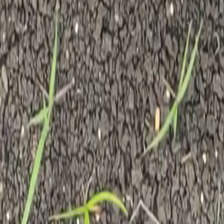
Weed species: Digitaria_SP_(Digitaria Sanguinalis )